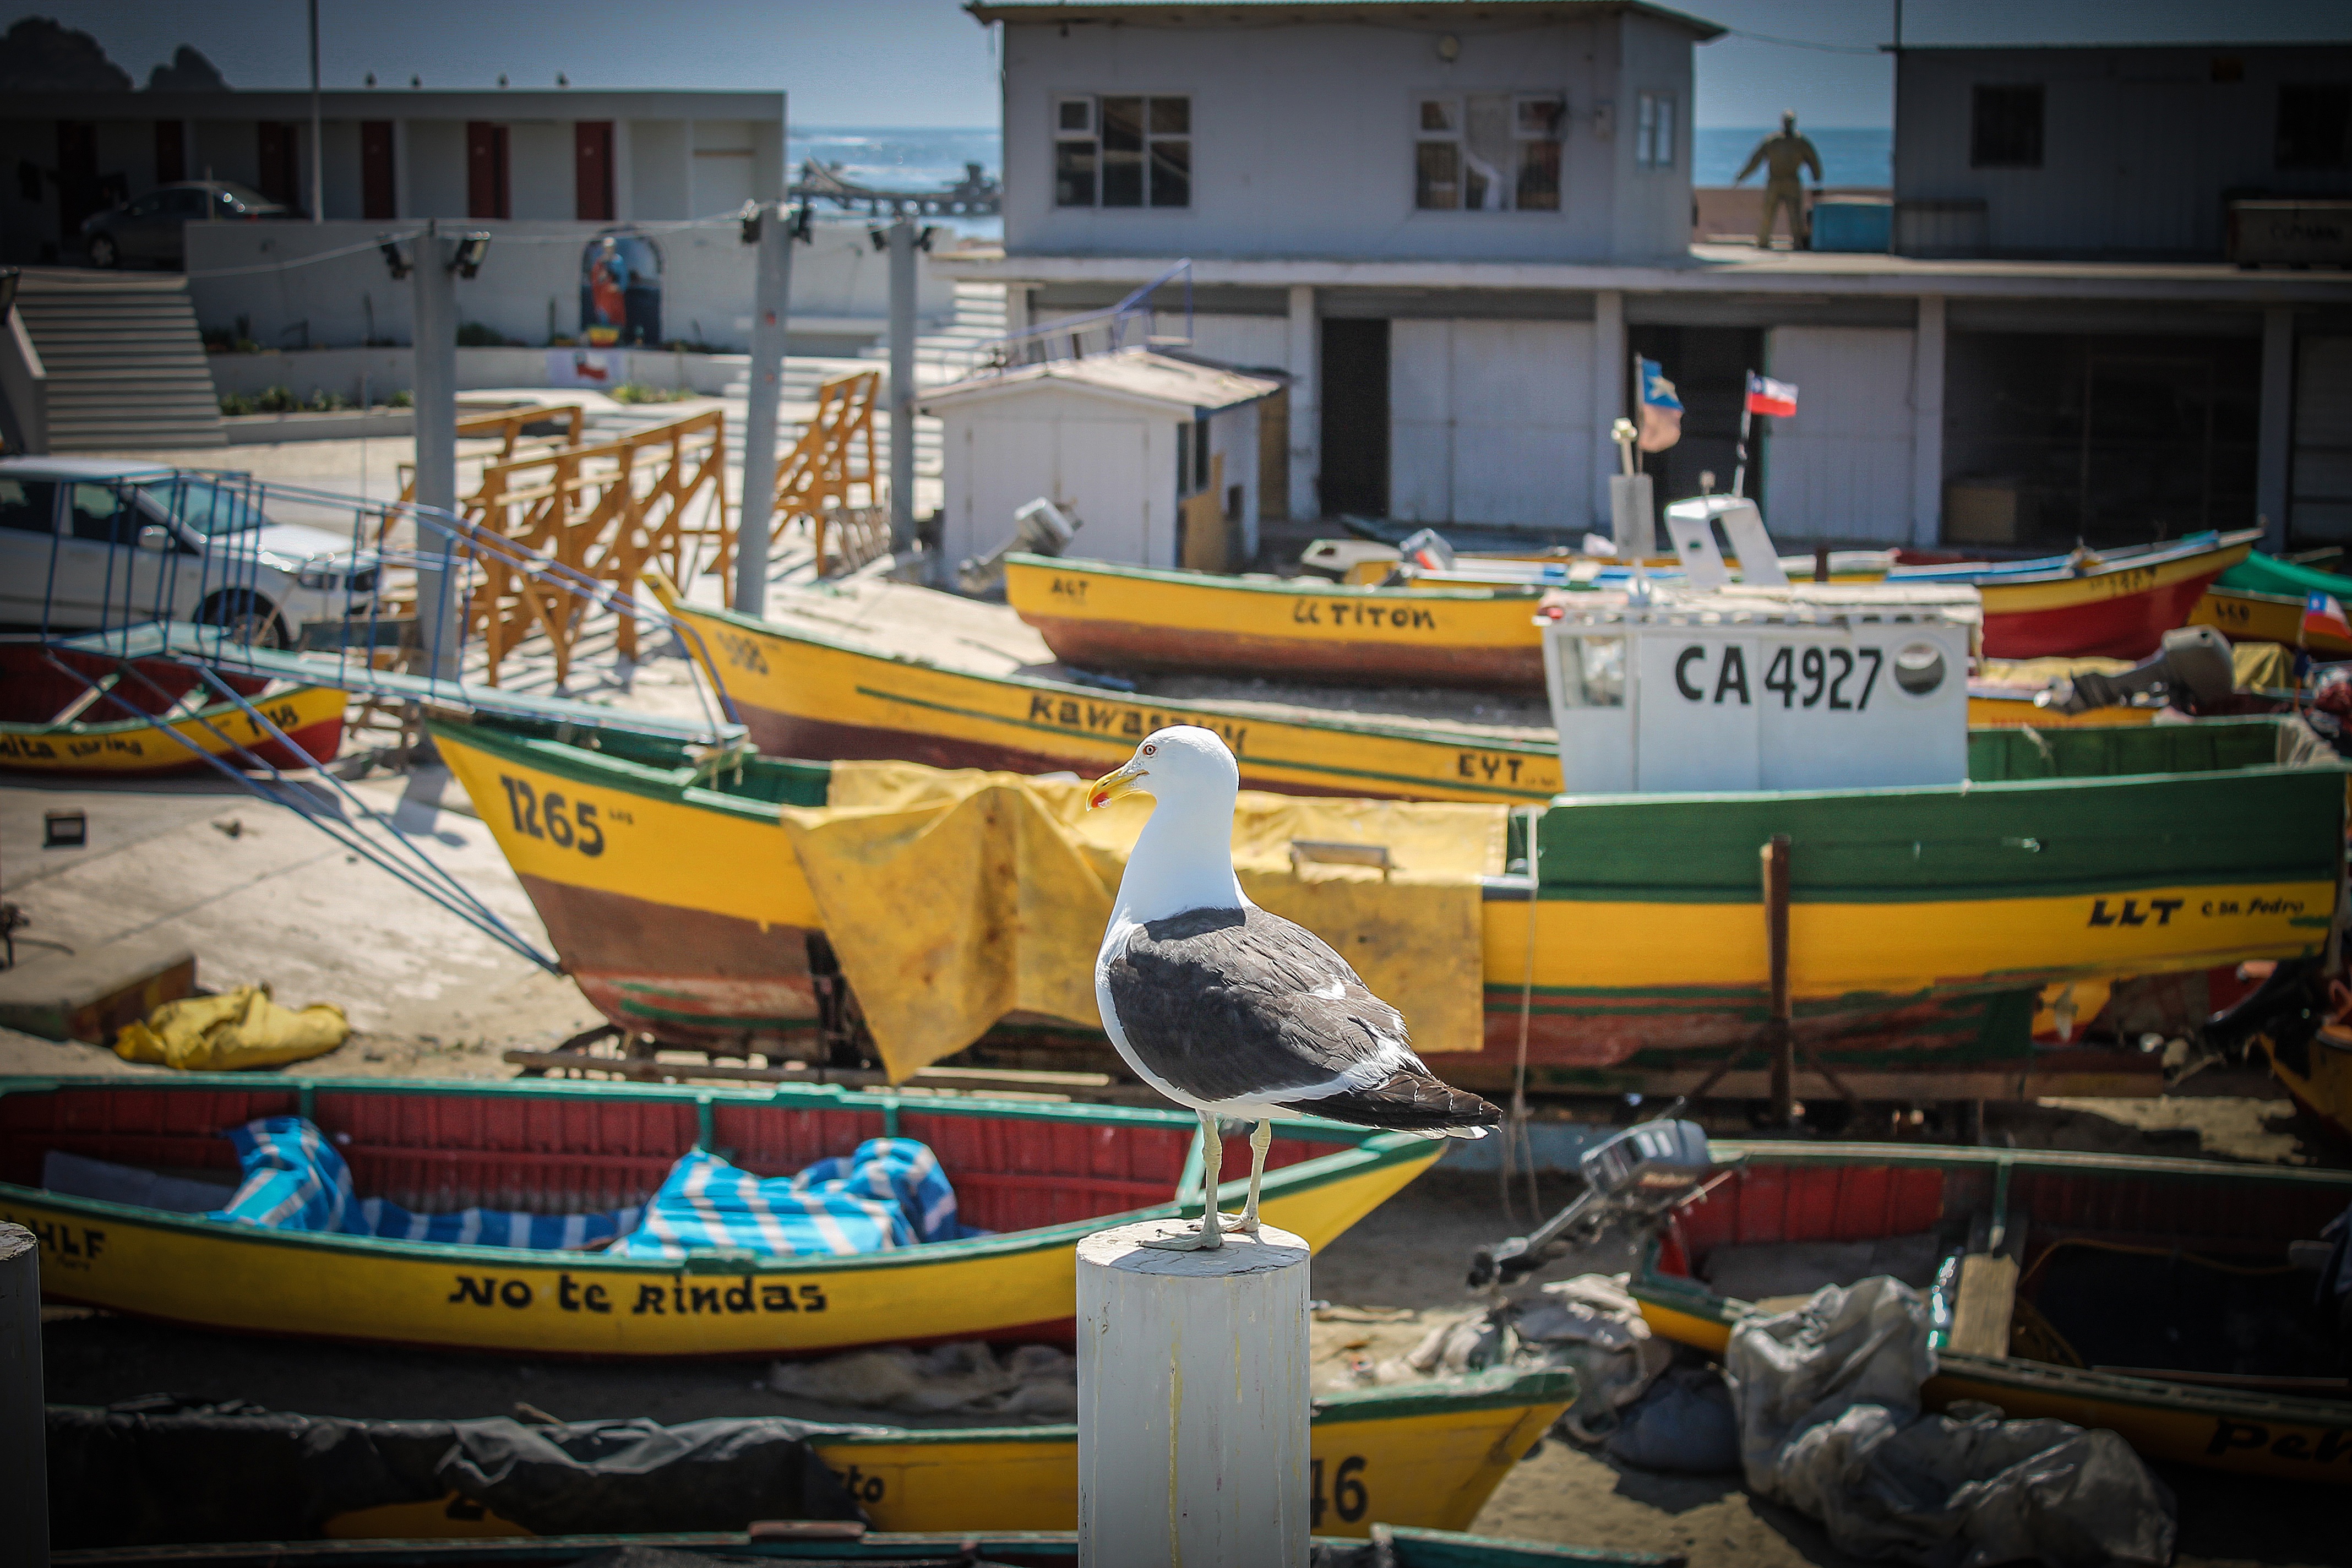
boat, seagull, cove, vehicle, boats, ave, watercraft, fishing vessel, creek los vilos